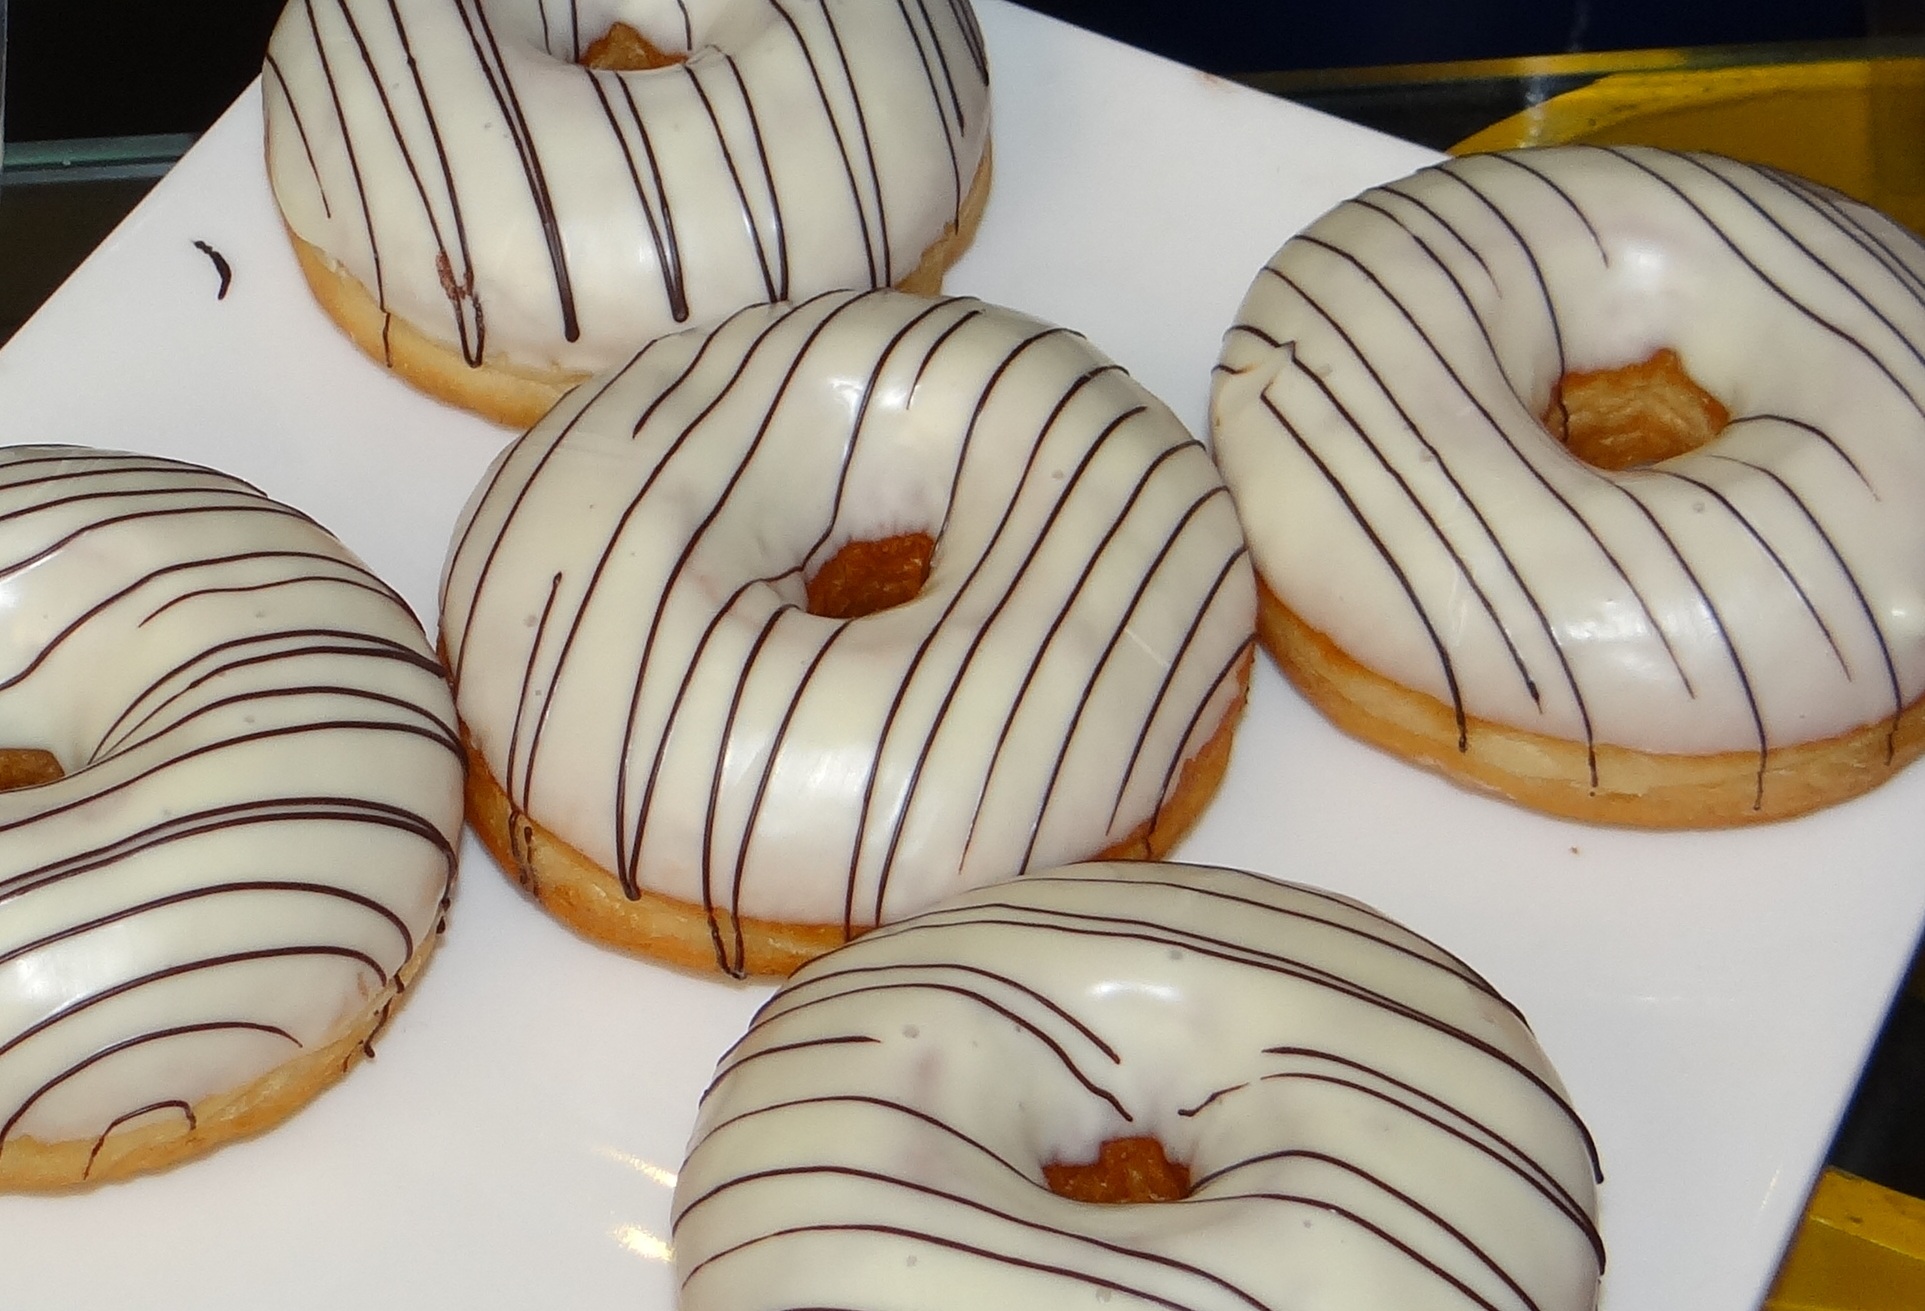
food, produce, breakfast, chocolate, baking, cookie, dessert, cuisine, delicious, cake, pastry, icing, baked goods, buttercream, snack food, cookies and crackers, chocolate doughnut